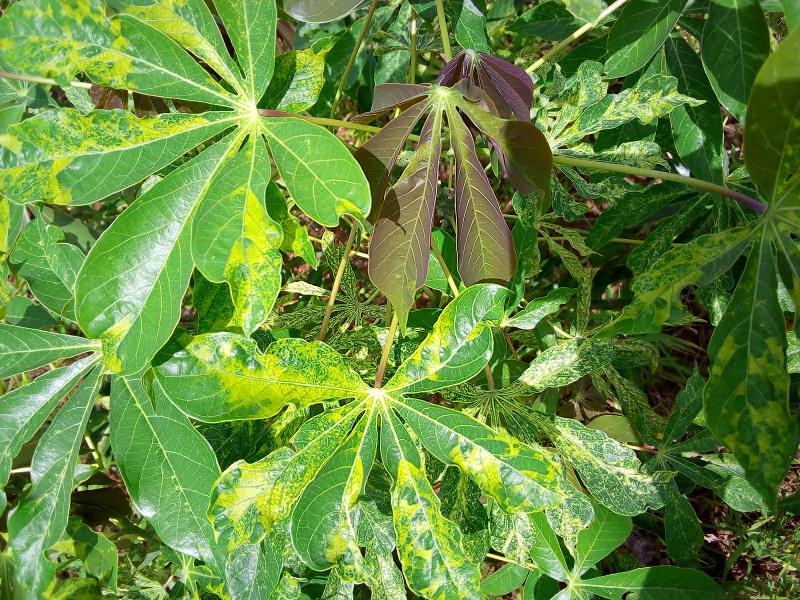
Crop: cassava
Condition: mosaic_disease